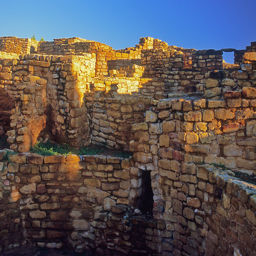
the above - ground ruins are some of the first dwellings visitors will encounter after entering national park .